Îles-de-la-Madeleine (provincial electoral district)

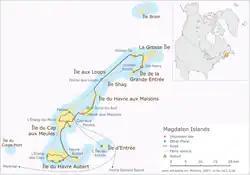

Îles-de-la-Madeleine is a provincial electoral district in the Gaspésie–Îles-de-la-Madeleine region of Quebec, Canada that elects members to the National Assembly of Quebec. It consists of the Magdalen Islands and notably includes the city of Les Îles-de-la-Madeleine.